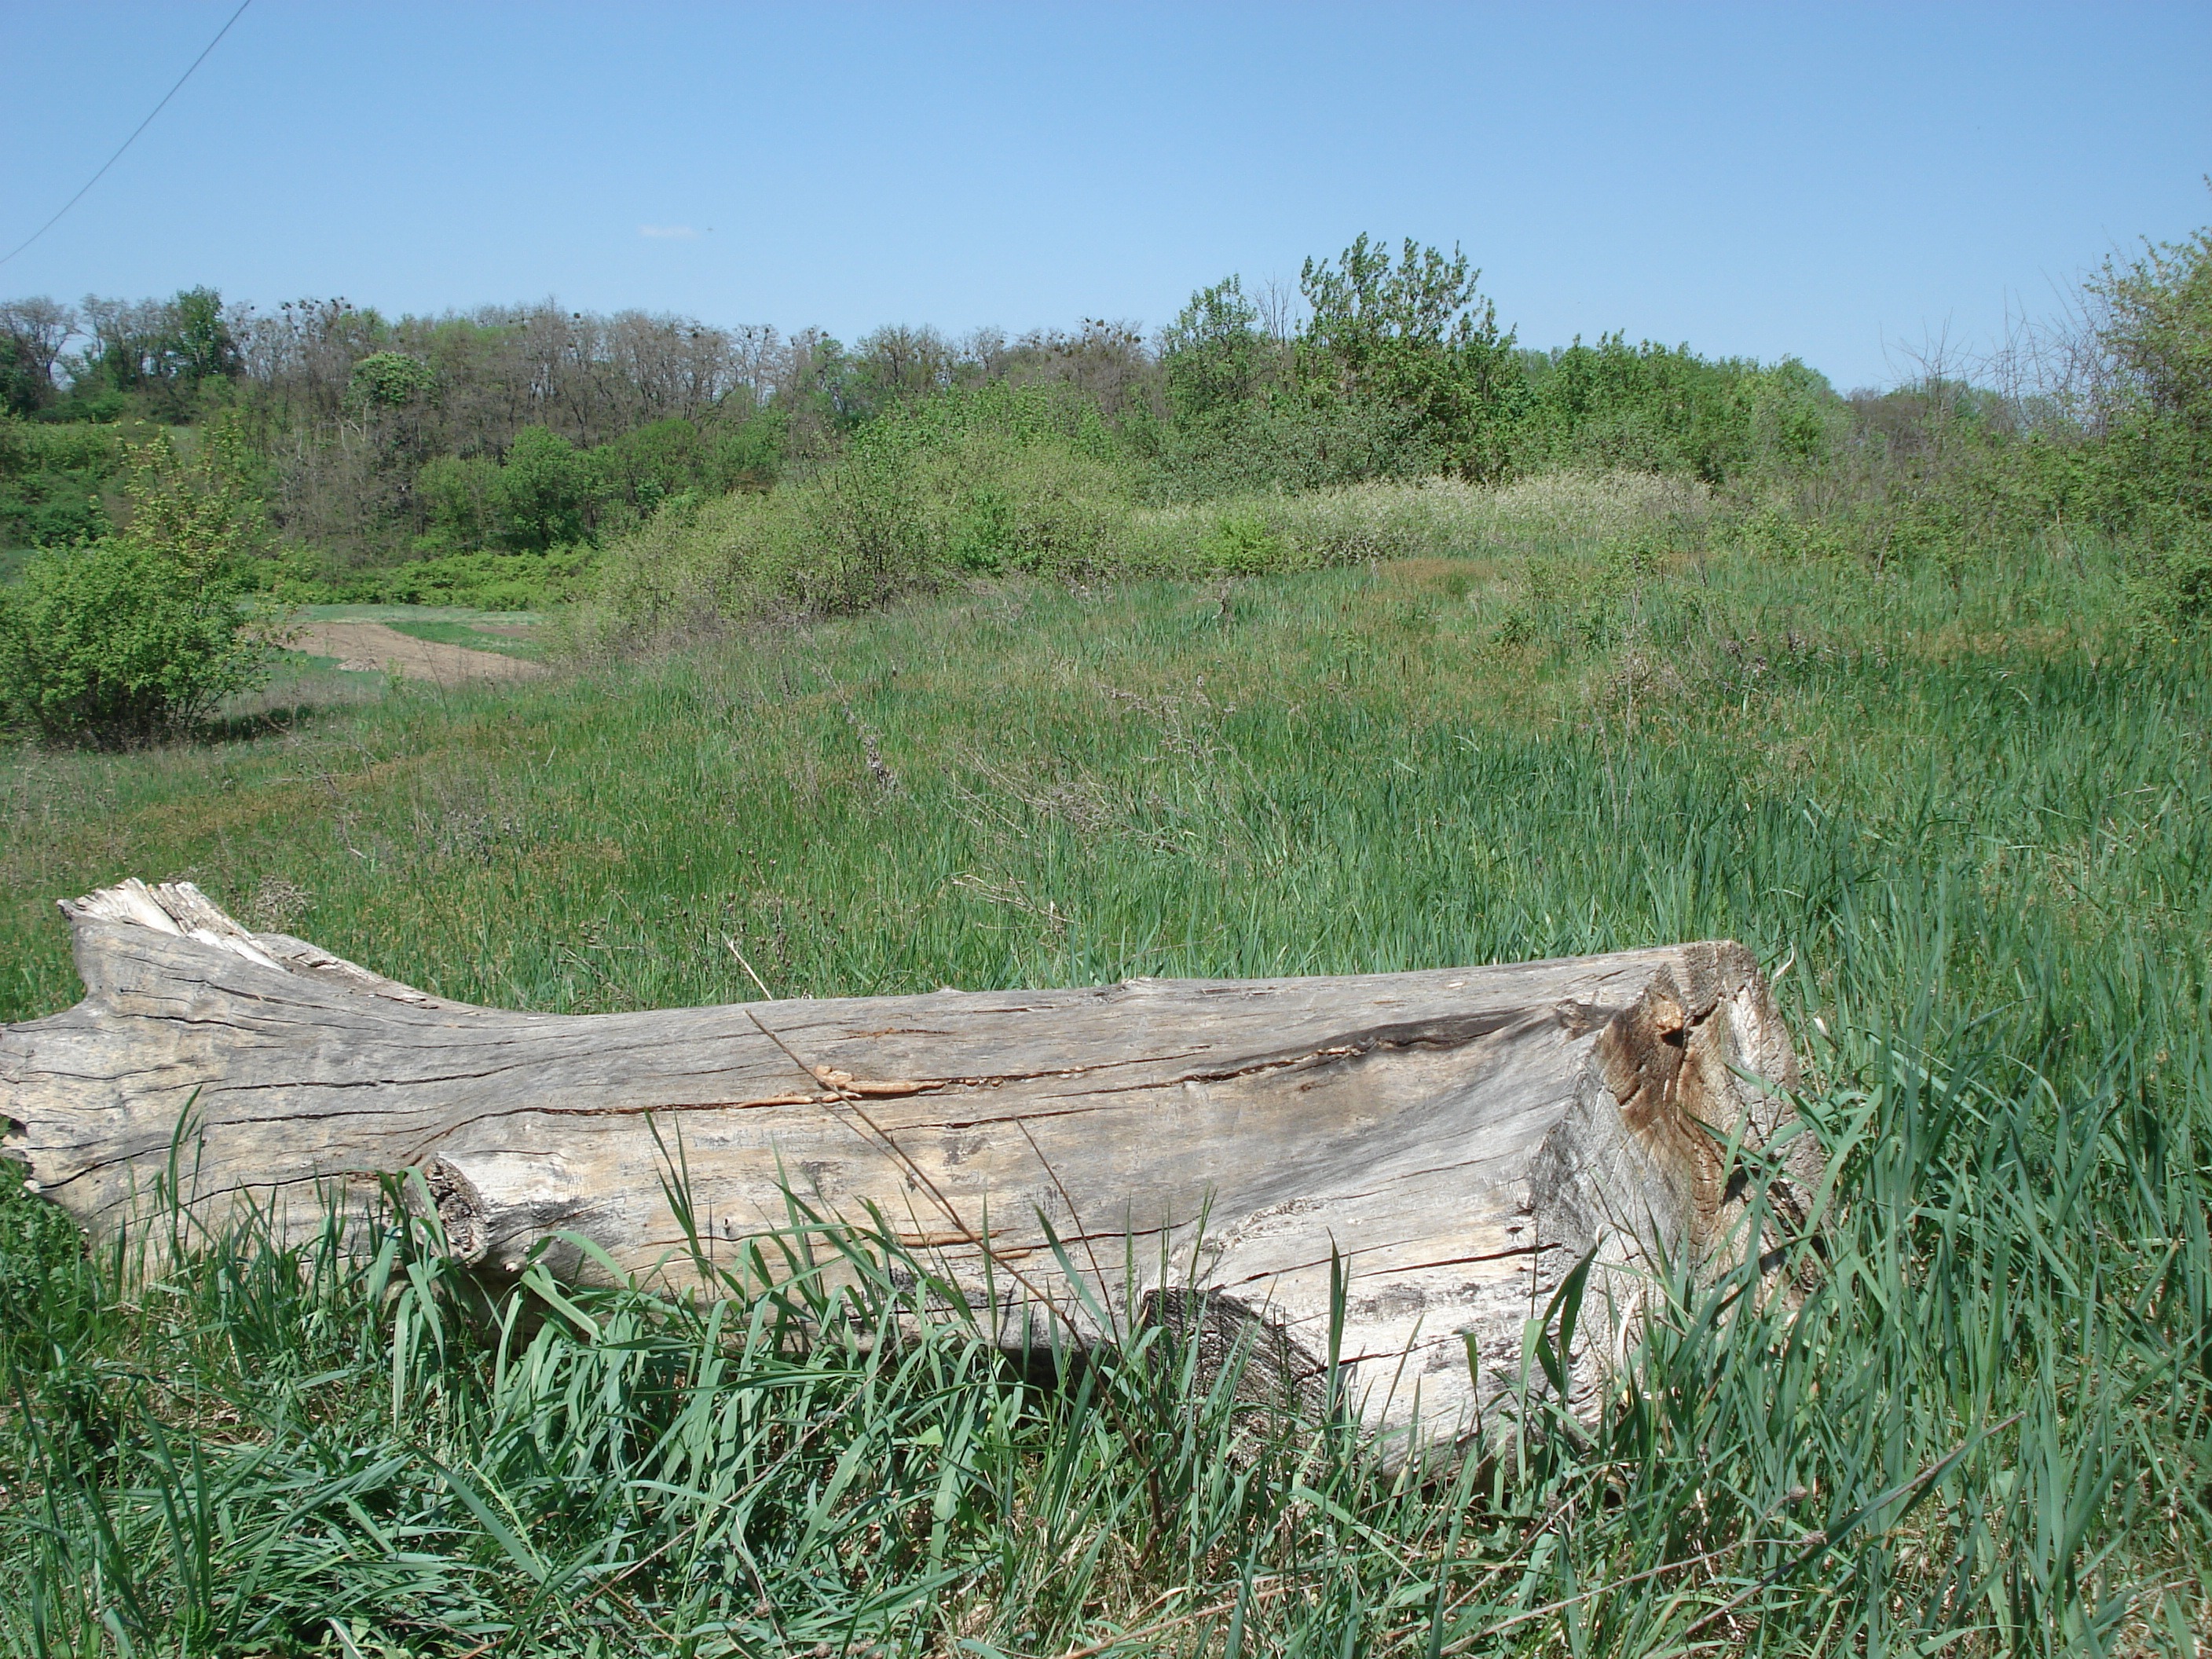
nature, grass, wood, prairie, stump, pond, log, vehicle, waterway, tree trunk, wetland, habitat, ecosystem, natural environment, grass family